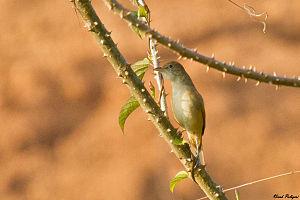
La Rousserolle à gros bec est une espèce de passereau de la famille des Acrocephalidae.